Hořovice

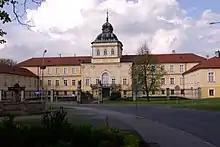
Hořovice Castle – New Castle

Hořovice was founded between 1303 and 1322, however archaeological excavations proves existence of an early settlement already in the 10th century. There was a trading post, later rebuilt and expanded into a castle in the Gothic style (the so-called "Old Castle").